Randall Einhorn

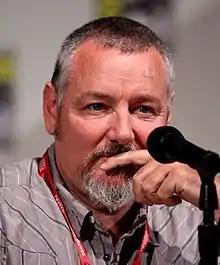
Einhorn in 2010

Randall Einhorn (born December 7, 1963) is an American television cinematographer, director, and producer, best known for his work on "The Office", "Wilfred", "It's Always Sunny in Philadelphia", "Survivor", and "Abbott Elementary".